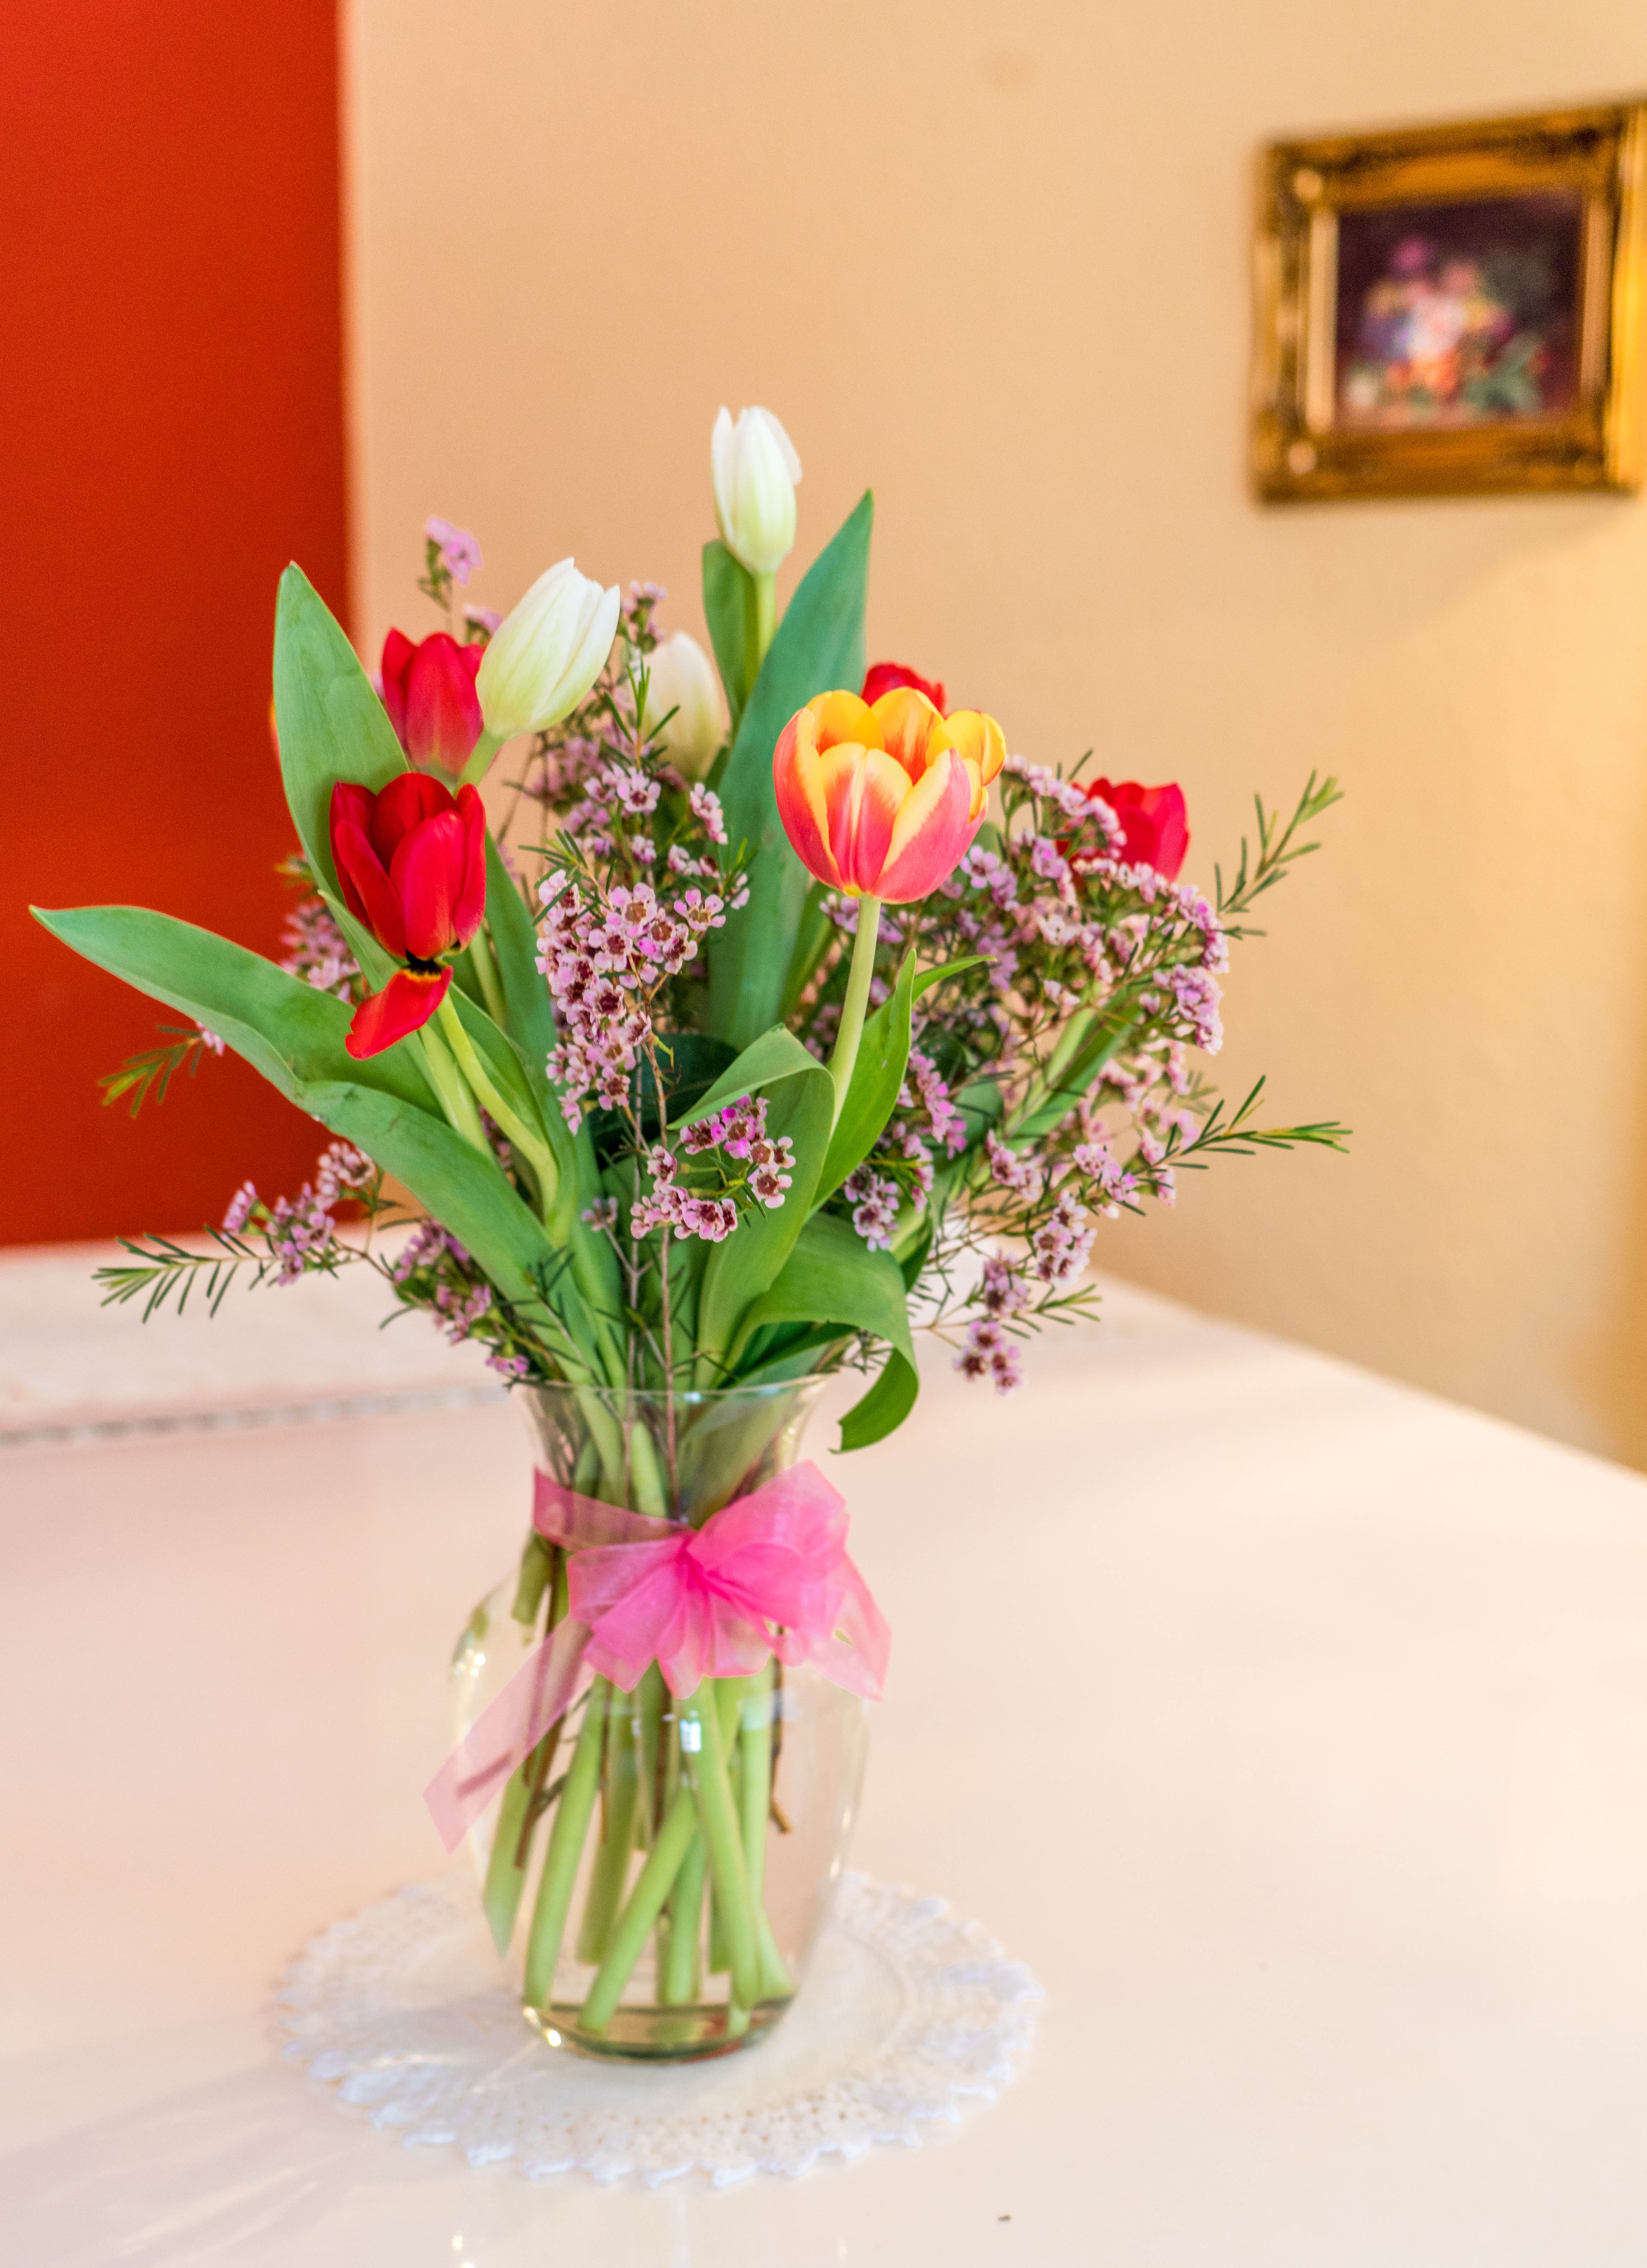
plant, flower, female, love, bouquet, gift, green, colorful, pink, flora, mom, flowers, family, art, happiness, tulips, floristry, mothers day, daughter, flowering plant, flower bouquet, cut flowers, ikebana, floral design, centrepiece, happy mothers day, artificial flower, land plant, flower arranging